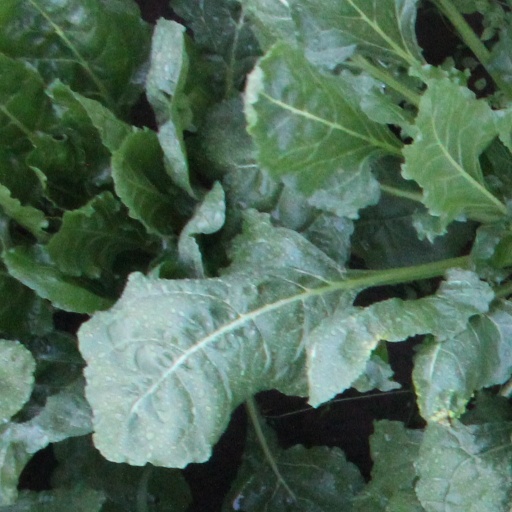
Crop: sugar beet